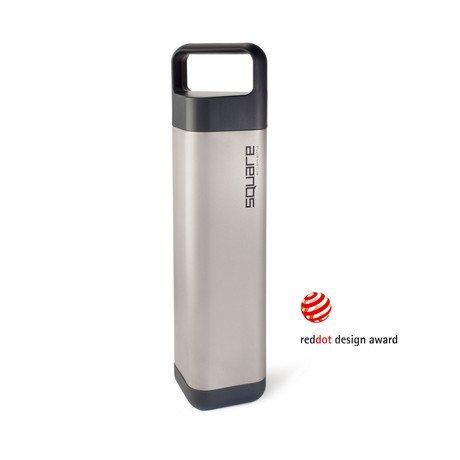
the square by / charcoal